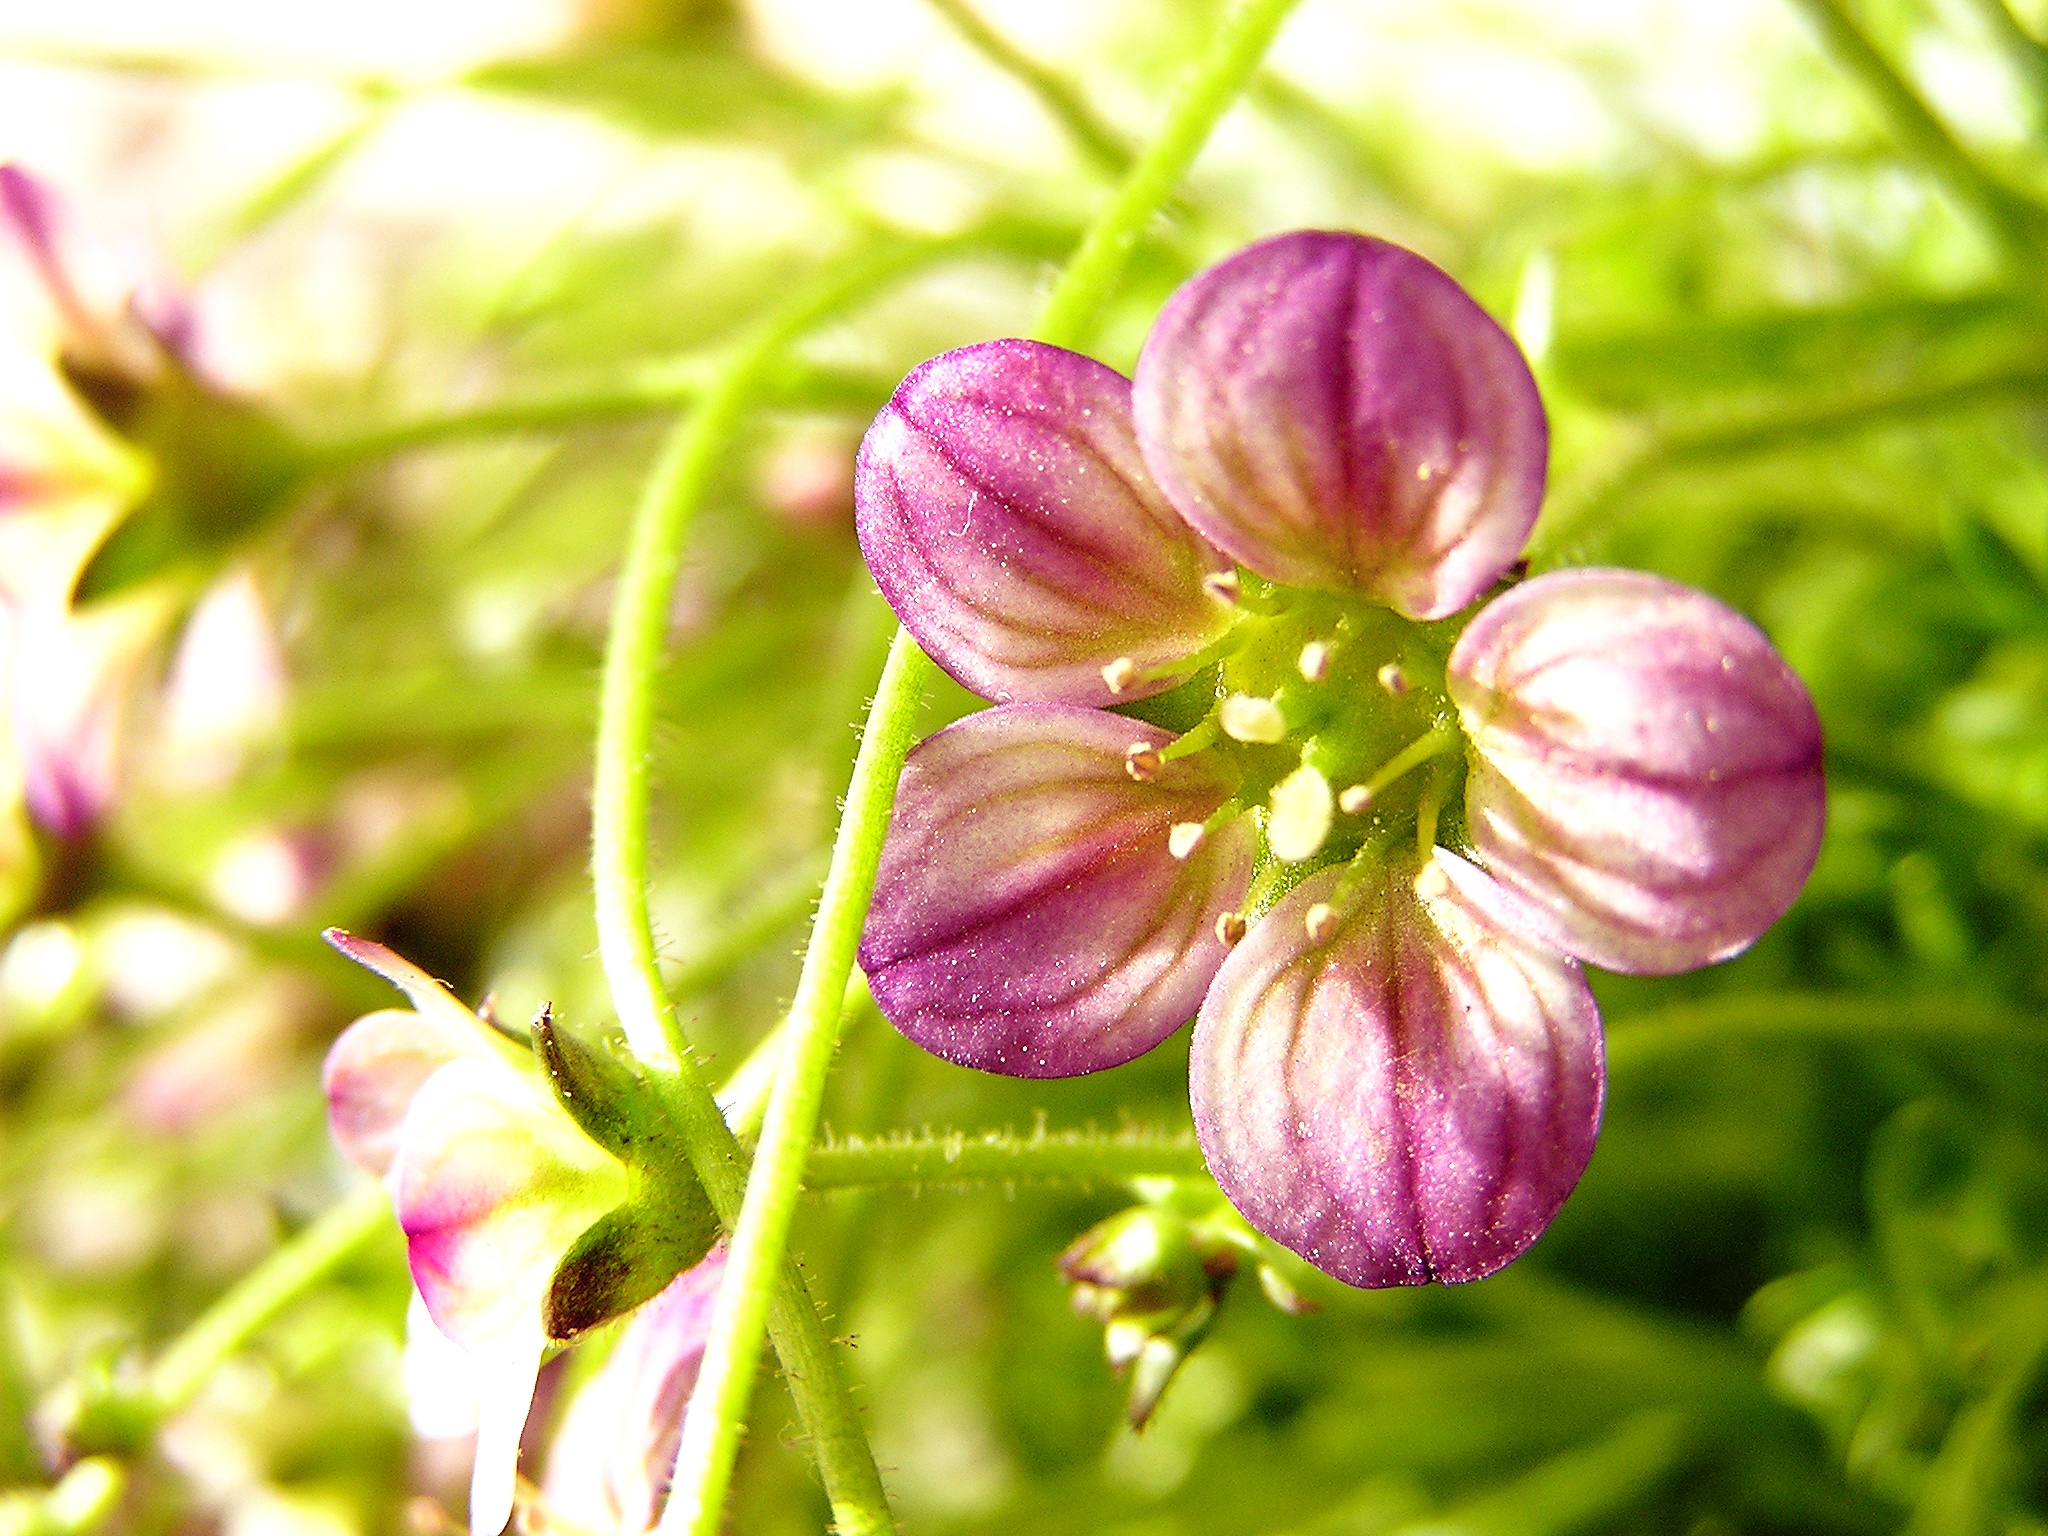
plant, flower, petal, spring, flora, macro photography, flowering plant, small flower, delicate flower, herbaceous plant